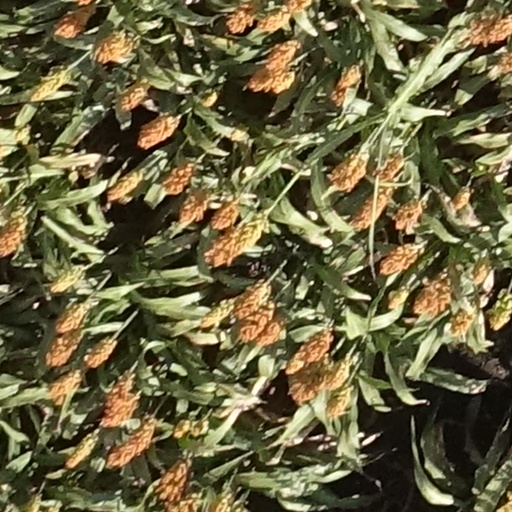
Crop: sorghum